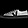
Label: Sneaker